2014 Brickyard Grand Prix

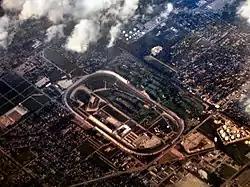
Indianapolis Motor Speedway, the track where the race was held.

International Motor Sports Association (IMSA) president Scott Atherton confirmed that the race was part of the 2014 United SportsCar Championship schedule in October 2013. It was the first year the event was held as part of the Tudor United SportsCar Championship. The 2014 Brickyard Grand Prix was the ninth of thirteen scheduled sports car races of 2014 by IMSA, and it was the sixth round not held as part of the North American Endurance Cup. The event was held at the fourteen-turn Indianapolis Motor Speedway in Speedway, Indiana on July 25, 2014.